Mountain nyala

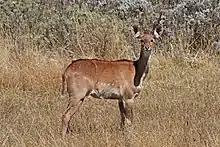
juvenile

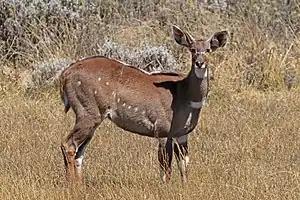
young male

The mountain nyala (Amharic: የደጋ አጋዘን) (Tragelaphus buxtoni) or balbok, is a large antelope found in high altitude woodlands in a small part of central Ethiopia. It is a monotypic species (without any identified subspecies) first described by English naturalist Richard Lydekker in 1910. The males are typically tall while females stand at the shoulder. Males weigh and females weigh . The coat is grey to brown, marked with two to five poorly defined white strips extending from the back to the underside, and a row of six to ten white spots. White markings are present on the face, throat and legs as well. Males have a short dark erect crest, about high, running along the middle of the back. Only males possess horns.